Sinai and Palestine campaign

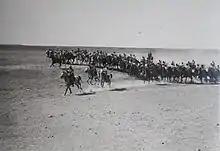
Ottoman cavalry unit during World War I frontal assault Palestine

The Palestine campaign began early in 1917 with active operations resulting in the capture of Ottoman Empire territory stretching to the north, being fought continuously from the end of October to the end of December 1917. Operations in the Jordan Valley and into the Transjordan, fought between February and May 1918 were followed by the British occupation of the Jordan Valley while stalemated trench warfare continued across the Judean Hills to the Mediterranean Sea. The final Palestine offensive began in mid-September and the Armistice with the Ottoman Empire signed on 30 October 1918.